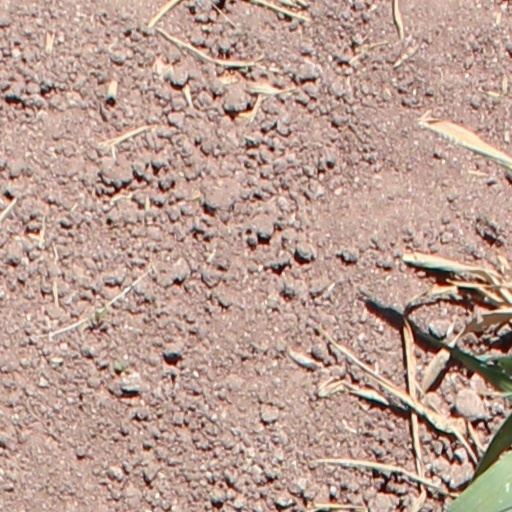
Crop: wheat